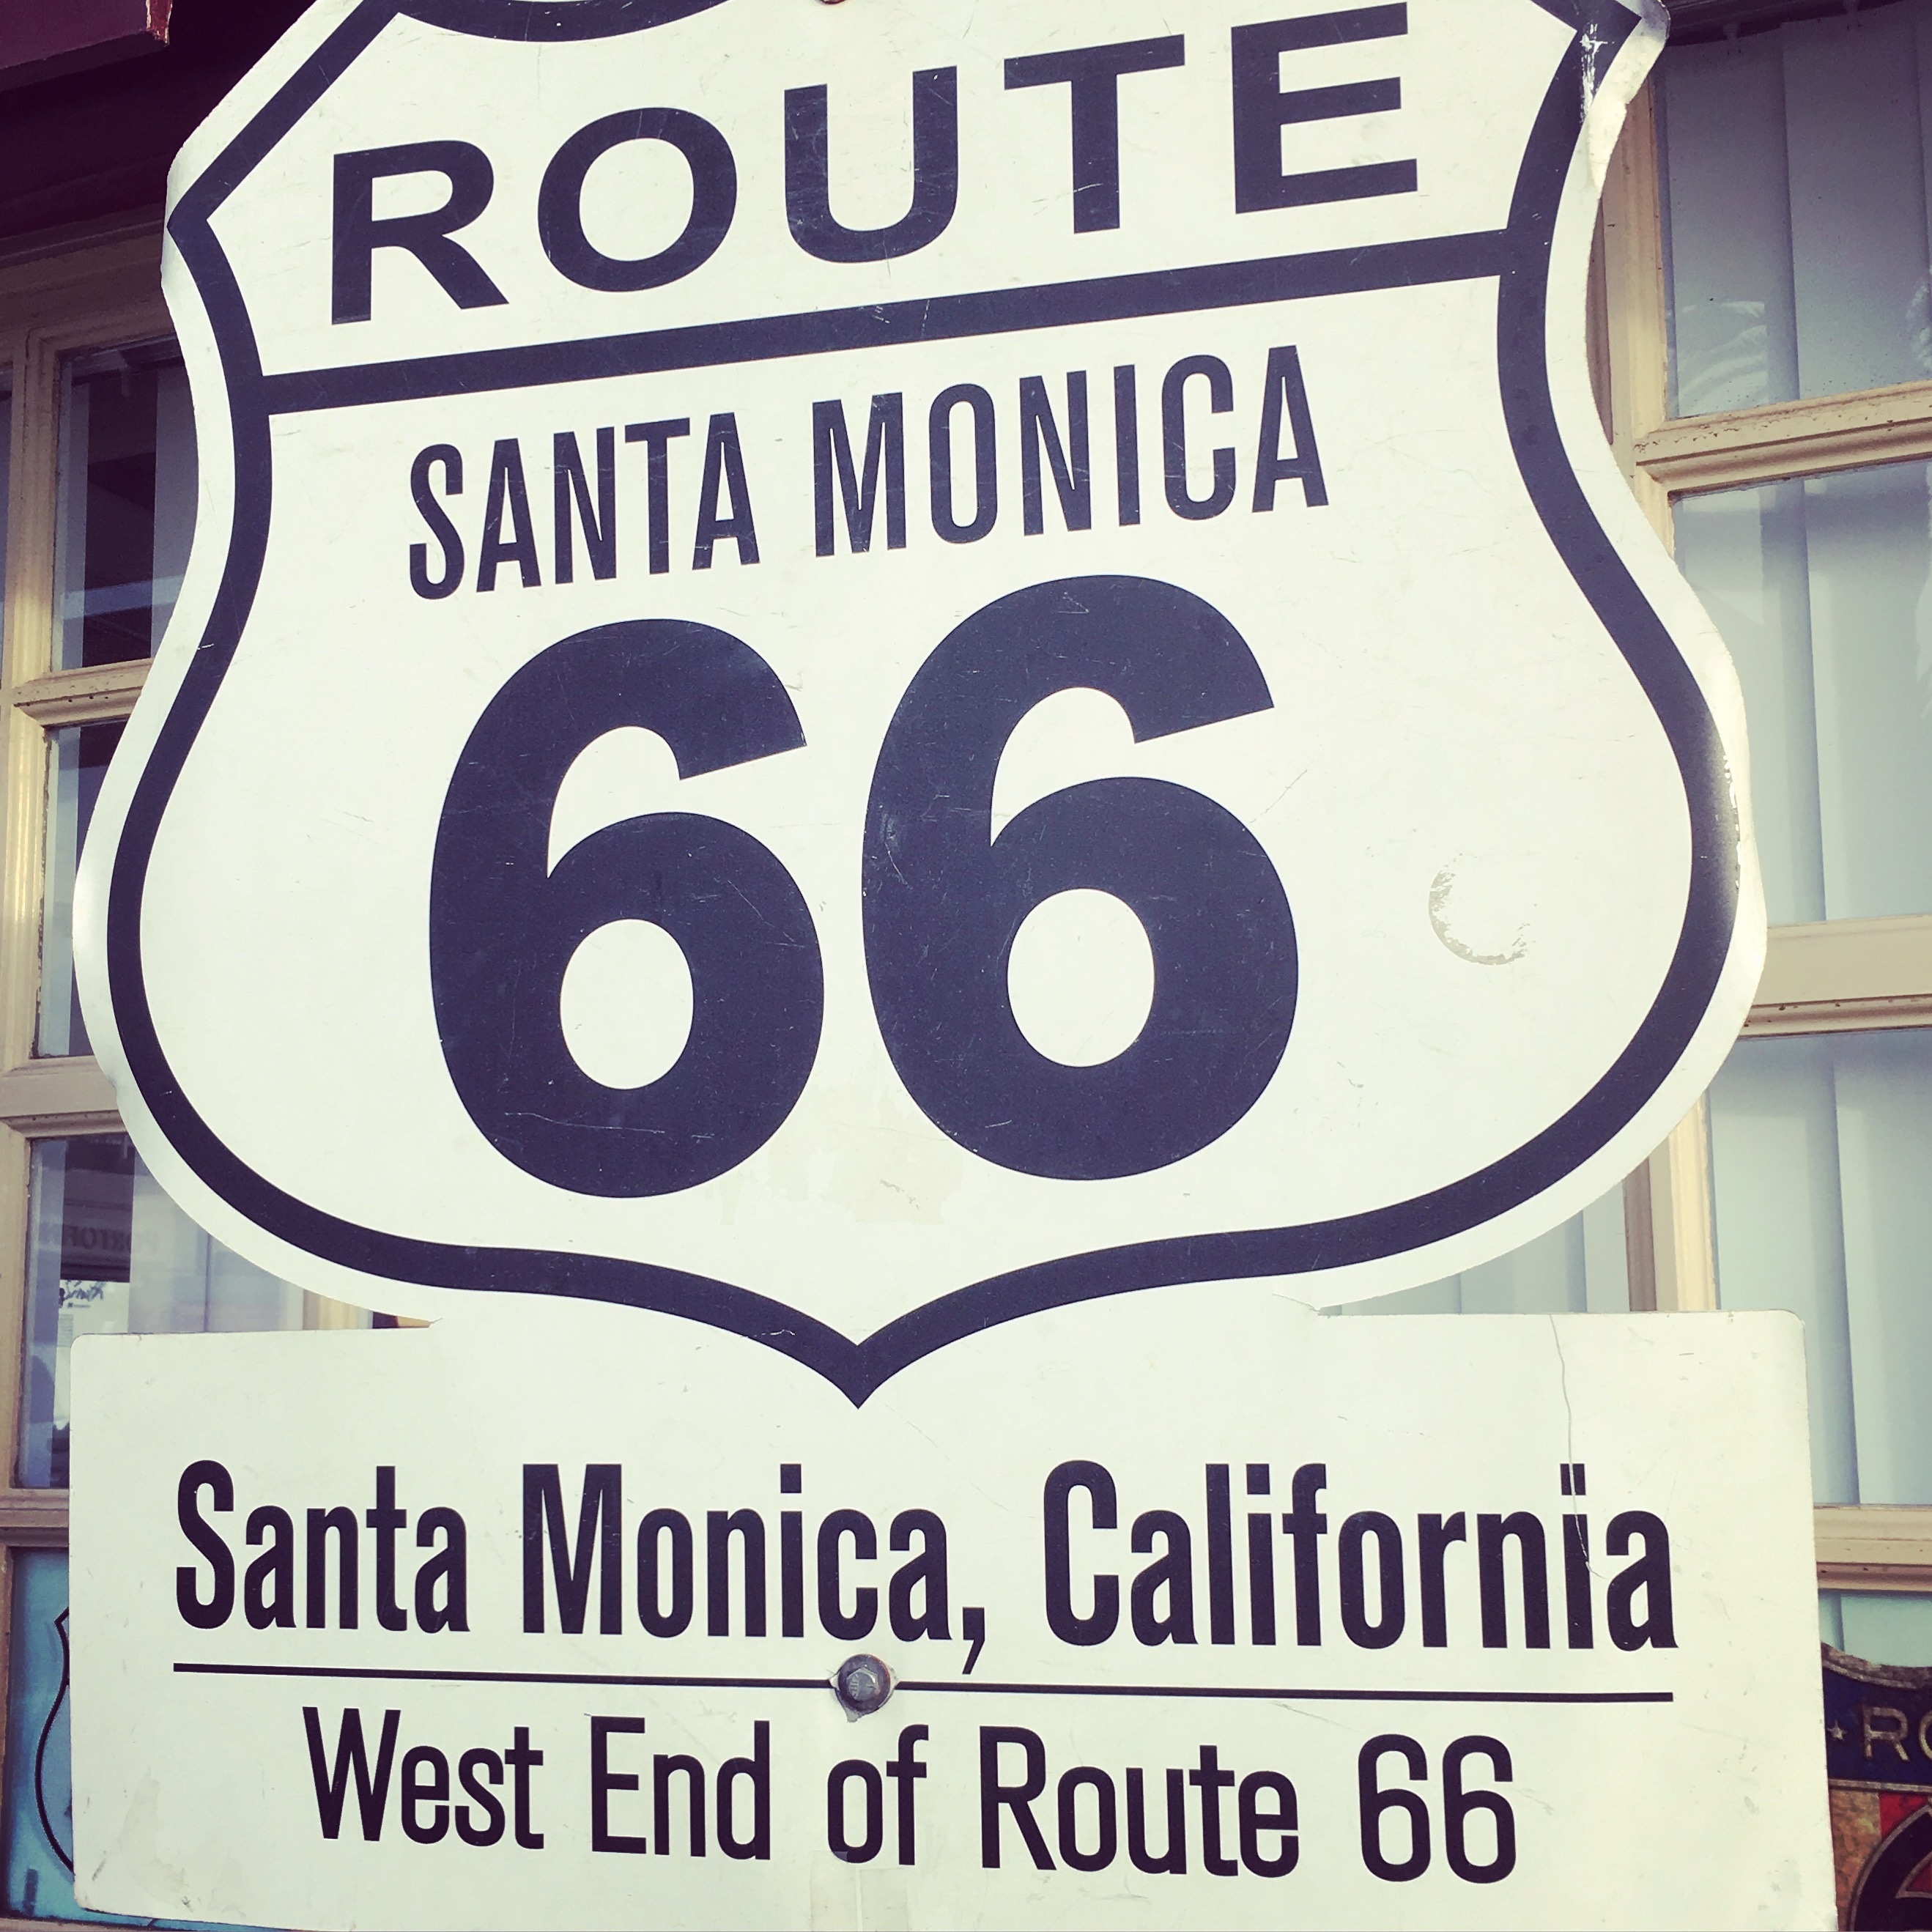
road, number, highway, advertising, freeway, sign, scenic, banner, usa, roadtrip, street sign, route, signage, california, label, brand, font, roadway, poster, famous, historical, states, santa monica, 66, route 66, vehicle registration plate